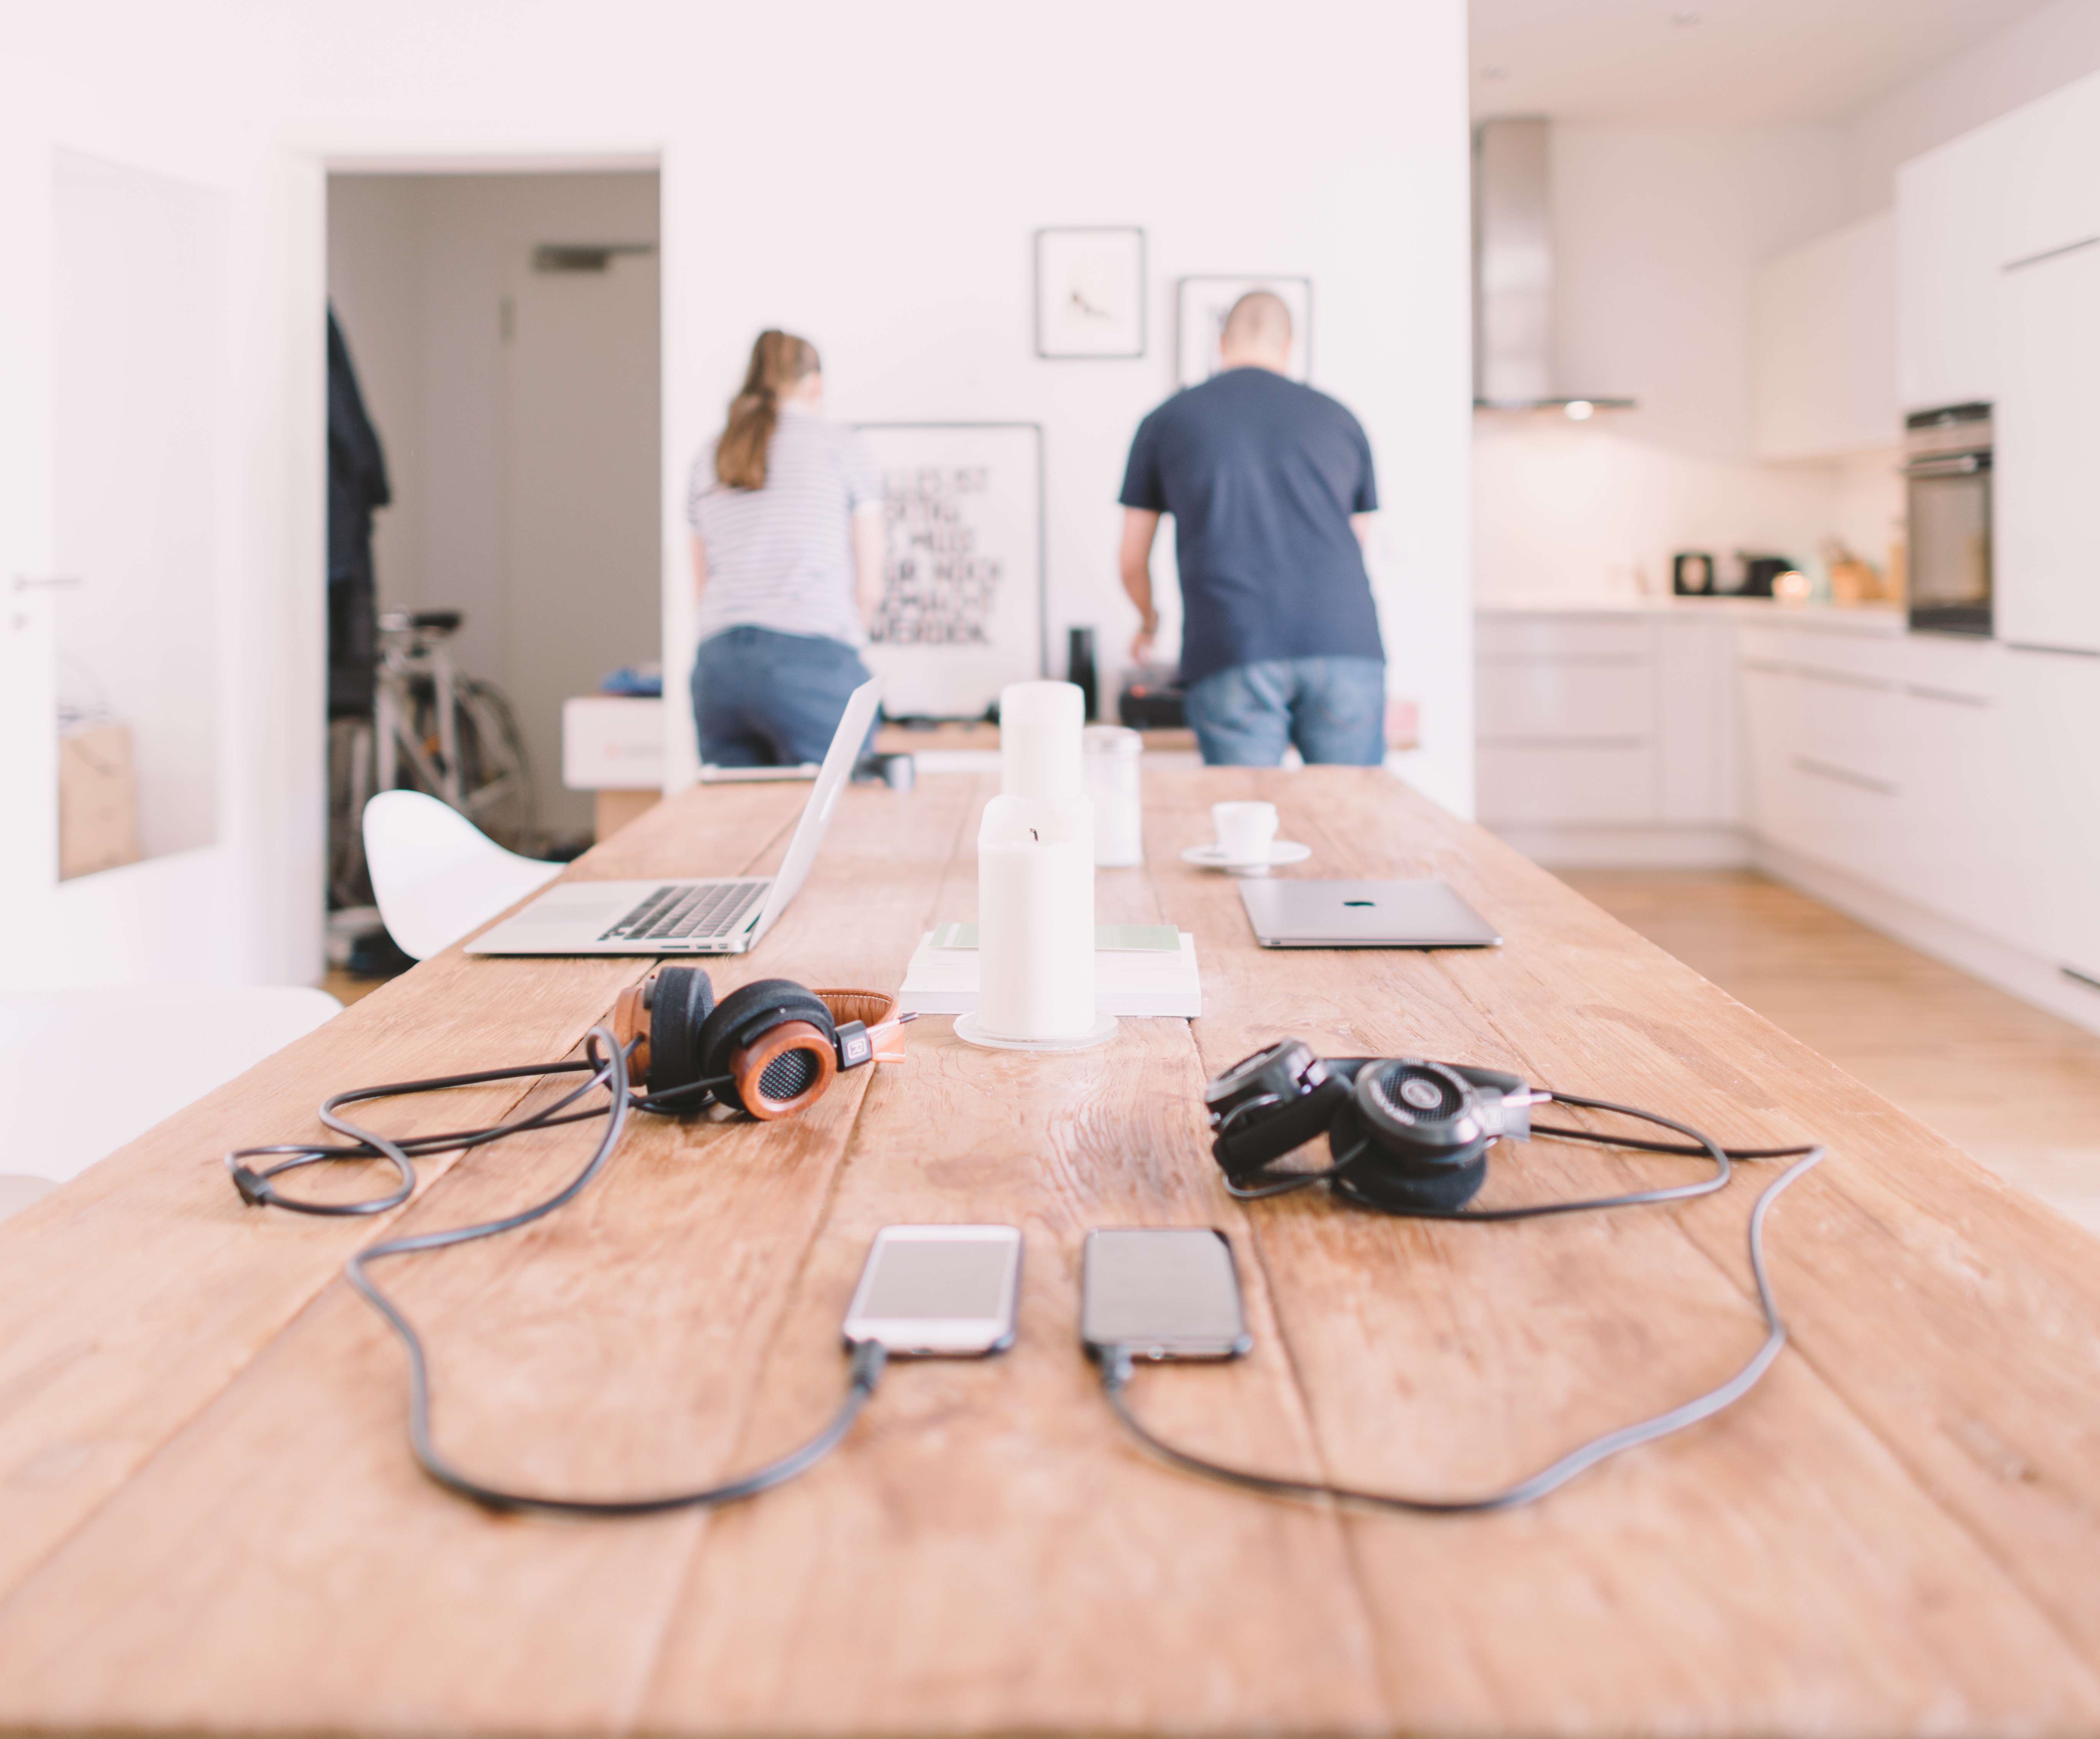
product, floor, laminate flooring, wood flooring, flooring, table, room, design, hardwood, wood, furniture, interior design, electrical wiring, electrical supply